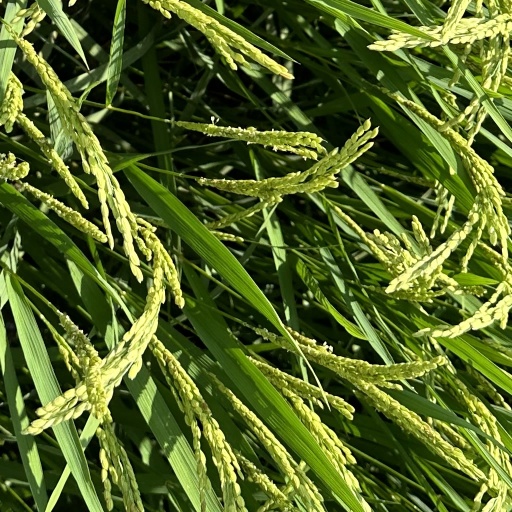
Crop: rice